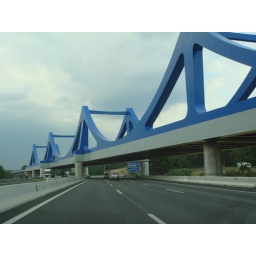
This bridge over the highway has such vibrant colour.